Bombing of Singapore (1944–1945)

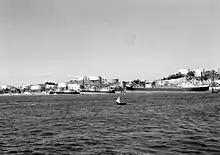
The oil tanks at Samboe Island (pictured in 1936) were one of the targets attacked on 12 March 1945

XX Bomber Command attacked Singapore again on 2 March. As many of the Command's service units were "en route" to the Marianas, only 64 B-29s could be dispatched. These aircraft targeted the shop and warehouse area in Singapore Naval Base with bombs. The 49 B-29s which reached Singapore bombed this area and added to the damage caused by earlier raids, but the results of the attack were again limited by anti-aircraft fire from Japanese warships. Two B-29s were shot down by anti-aircraft guns.